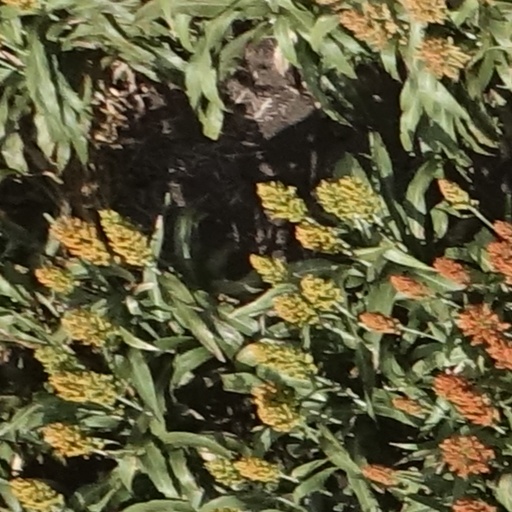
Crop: sorghum